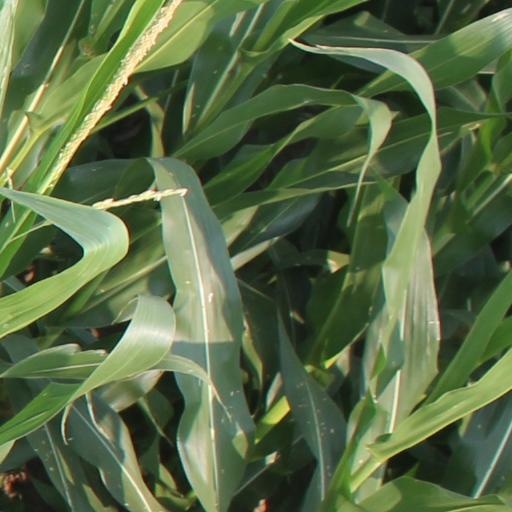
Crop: maize; corn